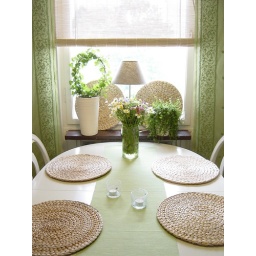
My kitchen window in summer